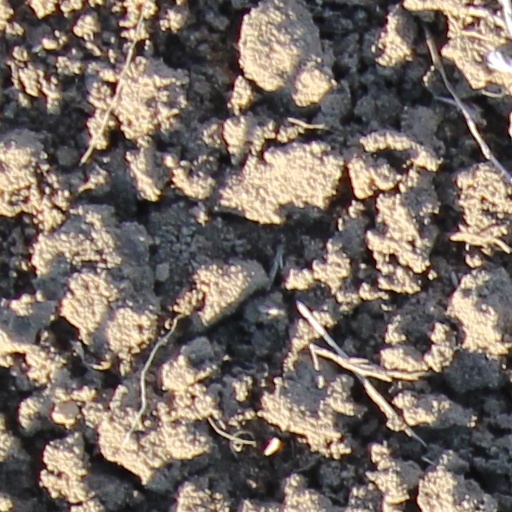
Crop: wheat